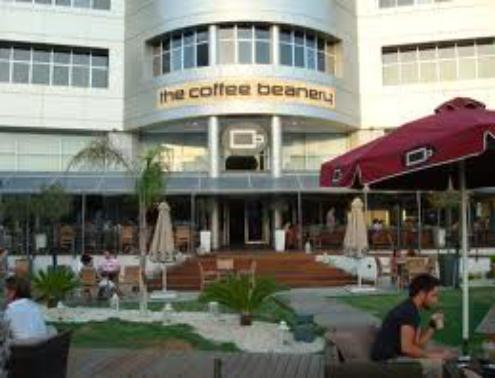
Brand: Coffee Beanery
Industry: Food